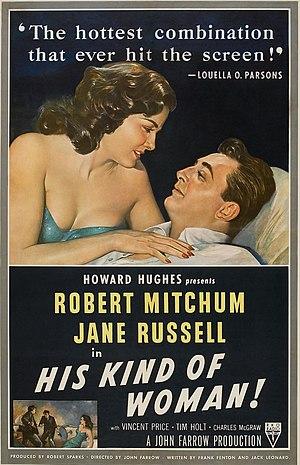
Fini de rire est un film américain réalisé par John Farrow et Richard Fleischer, sorti en 1951.